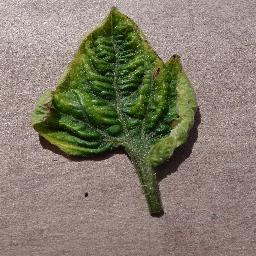
Label: Tomato___Tomato_Yellow_Leaf_Curl_Virus